Delta Air Lines Flight 1288

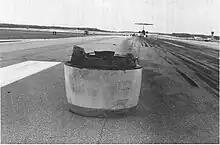
Left engine nose inlet cowl where it landed on the runway.

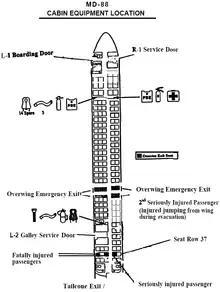
Map of N927DA, indicating equipment, locations of fatally injured passengers and locations of seriously injured passengers

At 2:27 pm CDT, the pilot requested emergency medical assistance after learning of the large hole in the fuselage, engine debris throughout the cabin and injured passengers. He then reported that there was no evidence of smoke or fire in the cabin and that the rear-cabin door had been opened and the emergency slide was inflated. The flight attendant who initiated the evacuation through the door told the NTSB that she saw fire on the left engine and therefore abandoned evacuation through that door and directed passengers forward. She reported that as there were many injuries and possibly two dead, she began to evacuate the plane until she was stopped by the first officer. Because of the damage to the rear of the aircraft, the plane's stairs were found unsuitable for use. The captain requested portable air stairs, which arrived 25 minutes later. Many passengers escaped through the emergency exits over the wings and then jumped to the ground or slid down chutes.